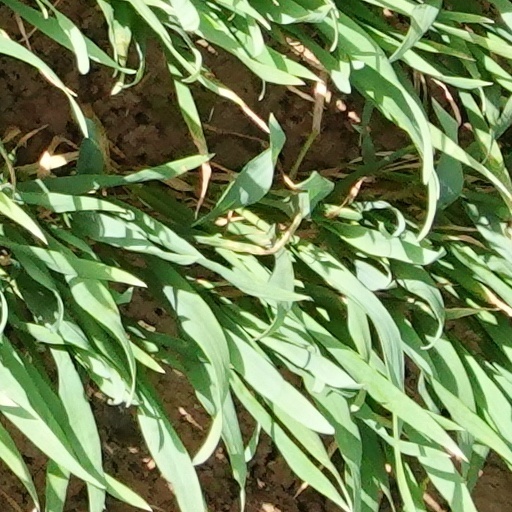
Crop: wheat